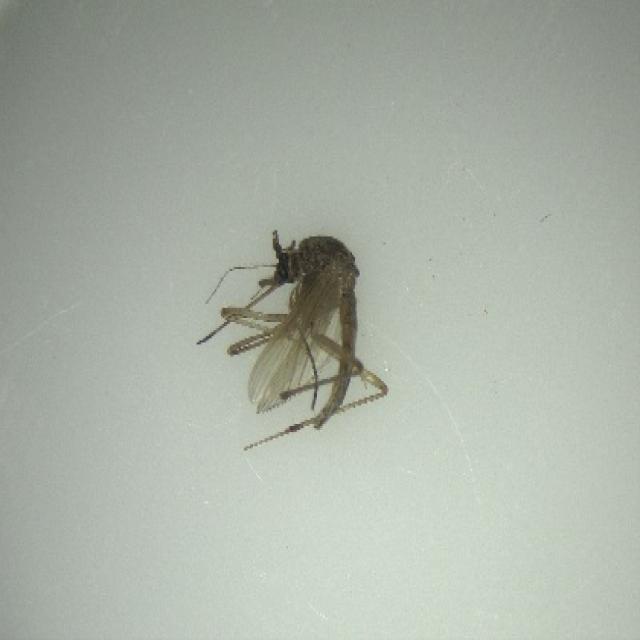
Species: aedes_vexans